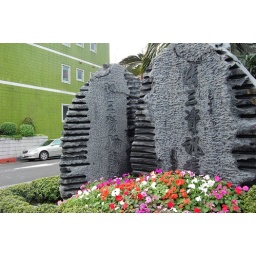
Splitt stone in front of our office building